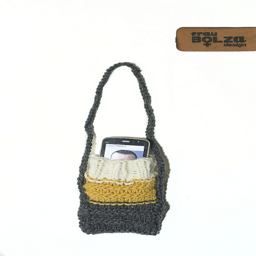
a knit bag with handle holding a cell phone
A hand knit phone carrying case that looks like a purse.
A small purse with a cell phone sticking out.
a small multicolored knit purse holding a cell phone
A bag is holding a cell phone inside of it.